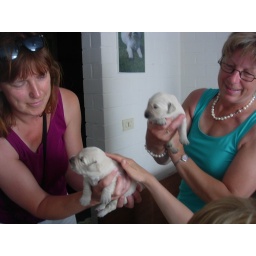
Alix is a female golden retriever and a service dog in training. Picture taken by her foster family.